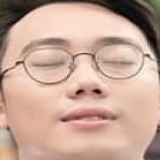
diễn viên Ginô Tống